Old Calton Burial Ground

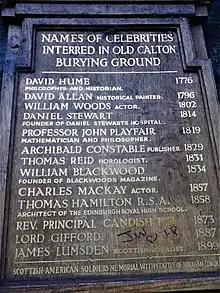
List of notable burials

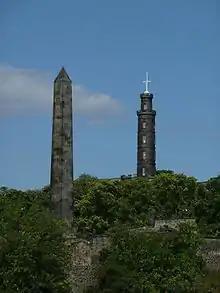
Martyrs' Monument, with the Nelson Monument behind.

In 1793 several members of The Friends of the People, an early universal suffrage movement, were brought to trial and sentenced to 14 years' deportation, being charged before Lord Braxfield with "unconscious sedition" and treason for attempting to correspond with the French. Their true crime in the eyes of the judges was to push for universal suffrage, and the rights of the common man to control his destiny, i.e. voting rights for all, not just landowners. The men became known as the Chartist Martyrs. Thomas Muir of Huntershill was their leading figure, and he, along with four others who followed him, was banished to Botany Bay in Australia on 30 August 1793.